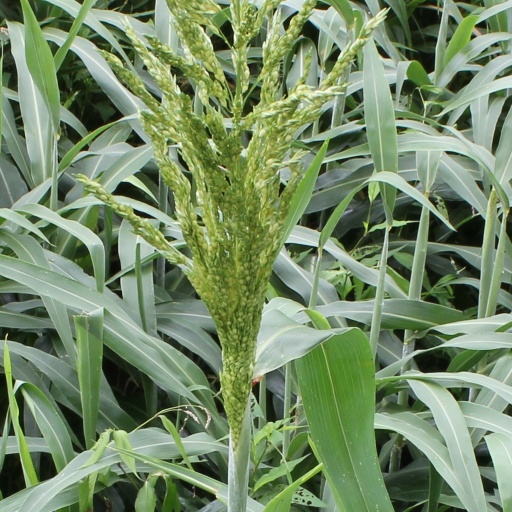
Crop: sorghum